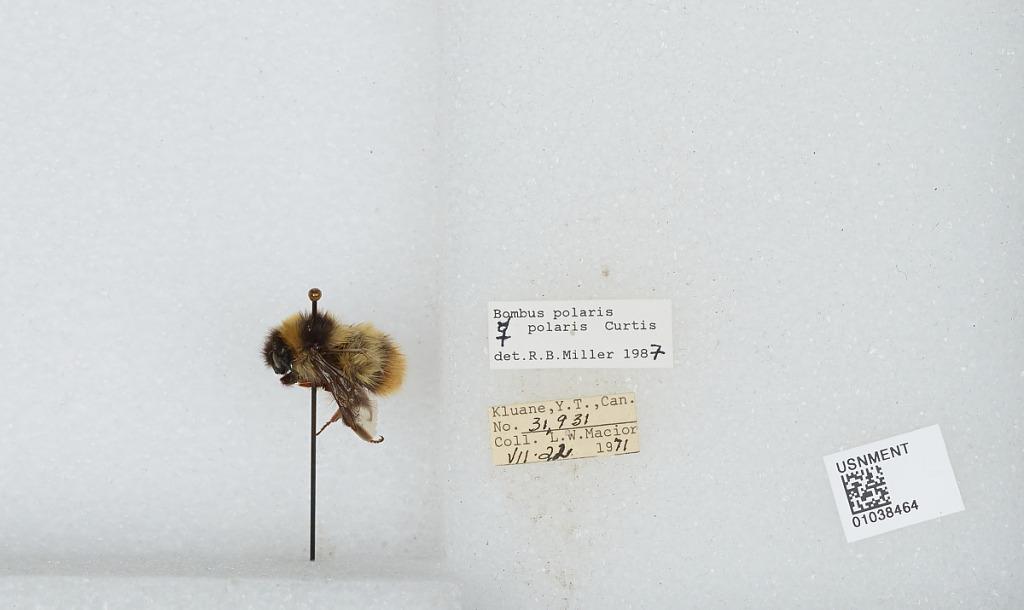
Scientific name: Bombus (Alpinobombus) polaris Curtis
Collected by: L. Macior
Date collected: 1971-7-22
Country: Canada
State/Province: Yukon Territory
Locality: Kluane
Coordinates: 60.75, -139.5